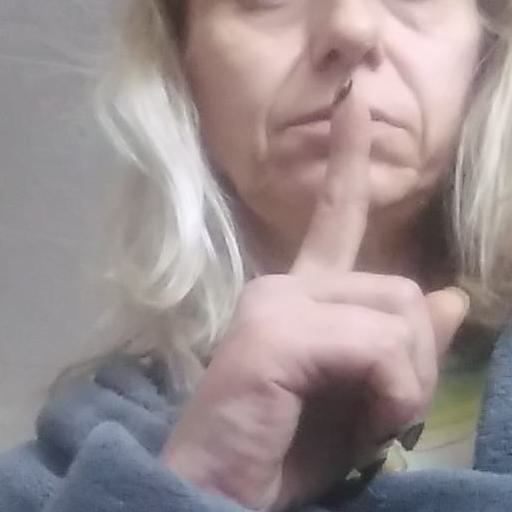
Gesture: mute